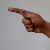
The image shows a hand gesture representing the letter 'G' in Indian Sign Language.